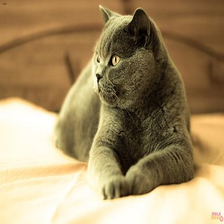
Species: cat
Breed: British Shorthair